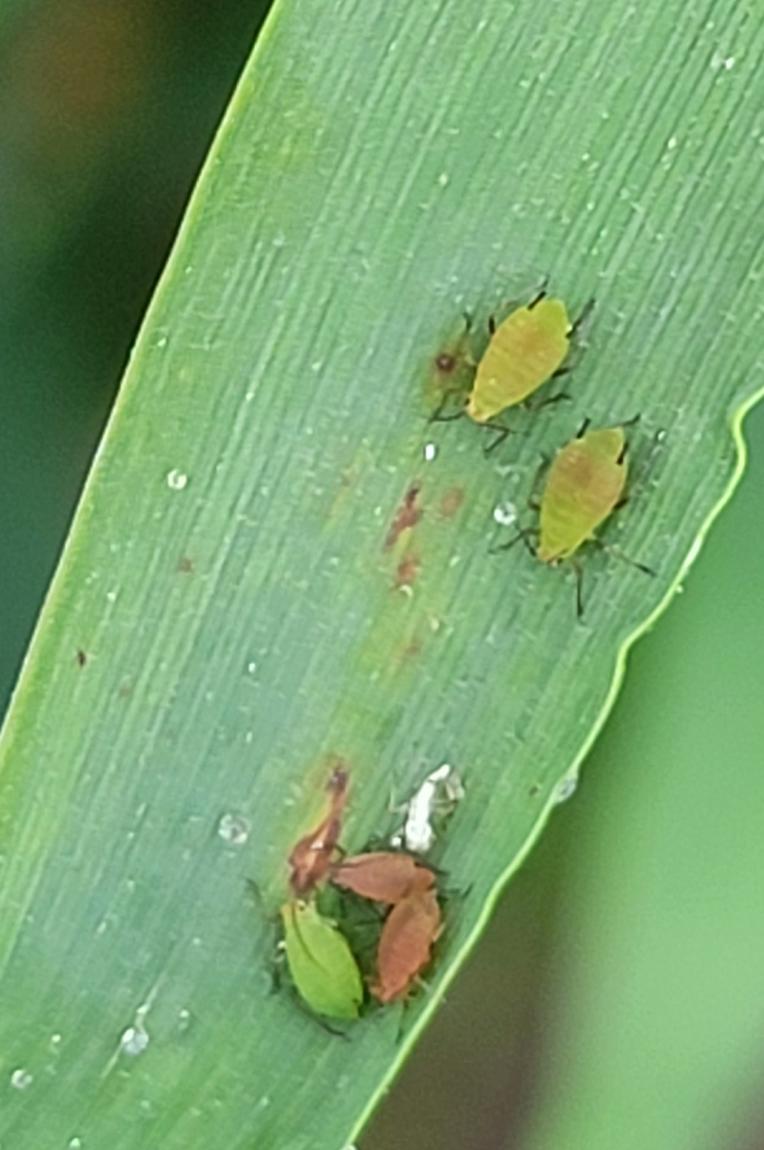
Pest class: english_grain_aphid